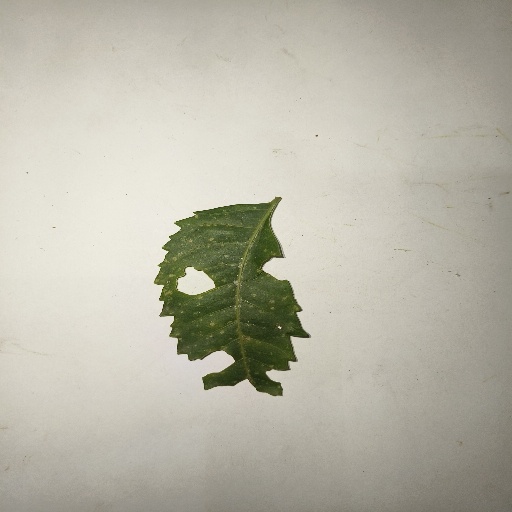
Species: Neem
Leaf condition: Shot Hole Leaf